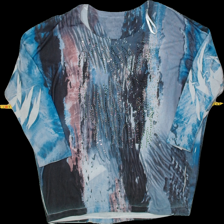
View: front
Type: Sweater
Category: Ladies
Brand: Not Applicable
Colors: Multicolor
Material: 100% polyester
Pattern: Glitter
Cut: Loose
Season: All
Trend: No trend
Stains: No
Damage: Washed out
Price range: <50
Recommended usage: Export